Distributed-element filter

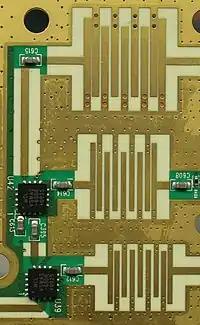
Three Interdigital Coupled Line filters from a spectrum analyser PCB

Interdigital filters are another form of coupled-line filter. Each section of line is about λ/4 in length and is terminated in a short-circuit at one end only, the other end being left open-circuit. The end which is short-circuited alternates on each line section. This topology is straightforward to implement in planar technologies, but also particularly lends itself to a mechanical assembly of lines fixed inside a metal case. The lines can be either circular rods or rectangular bars, and interfacing to a coaxial format line is easy. As with the parallel-coupled line filter, the advantage of a mechanical arrangement that does not require insulators for support is that dielectric losses are eliminated. The spacing requirement between lines is not as stringent as in the parallel line structure; as such, higher fractional bandwidths can be achieved, and "Q" values as low as 1.4 are possible.